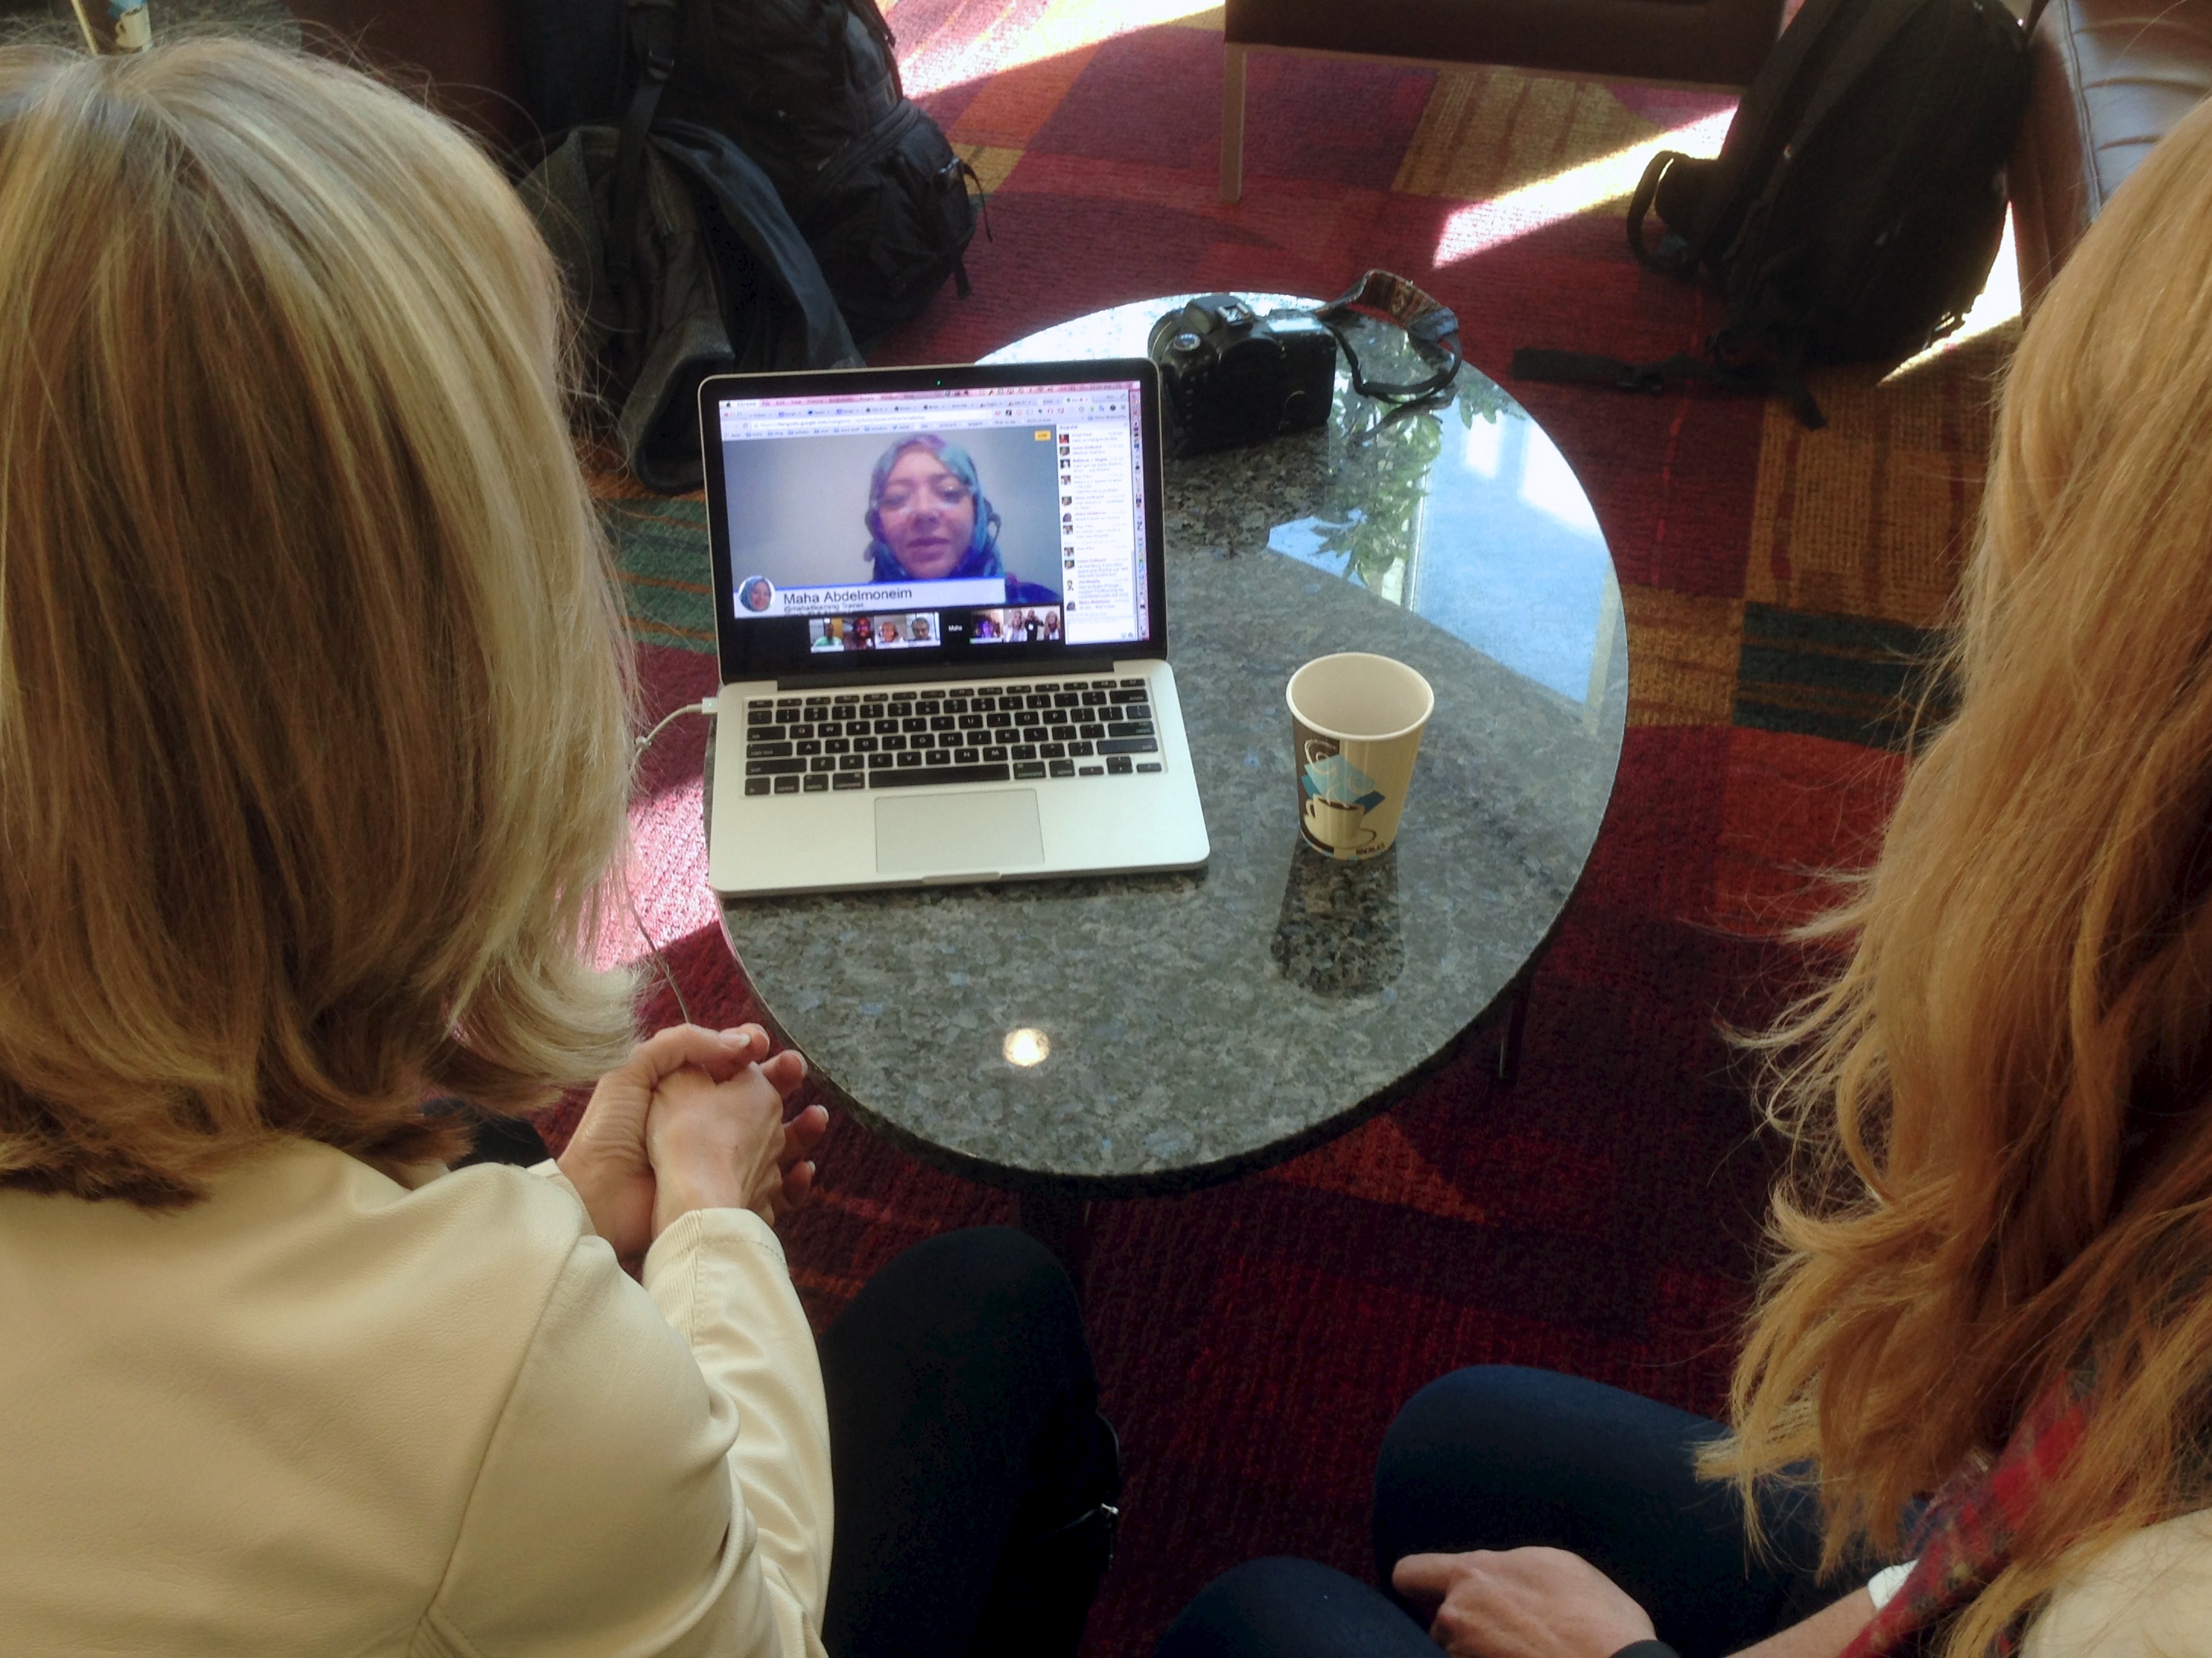
person, learning